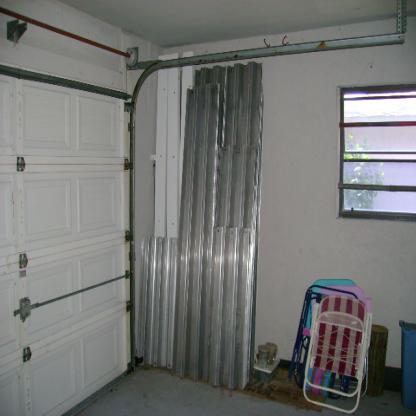
Scene: Indoor